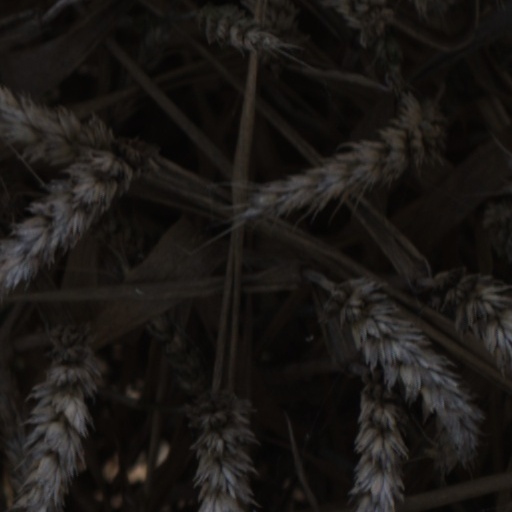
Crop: wheat